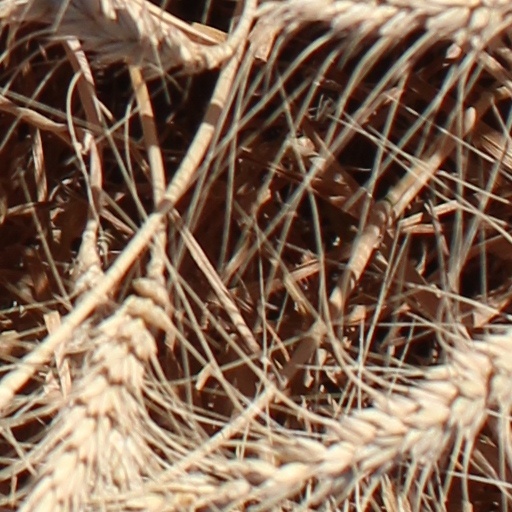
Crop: wheat